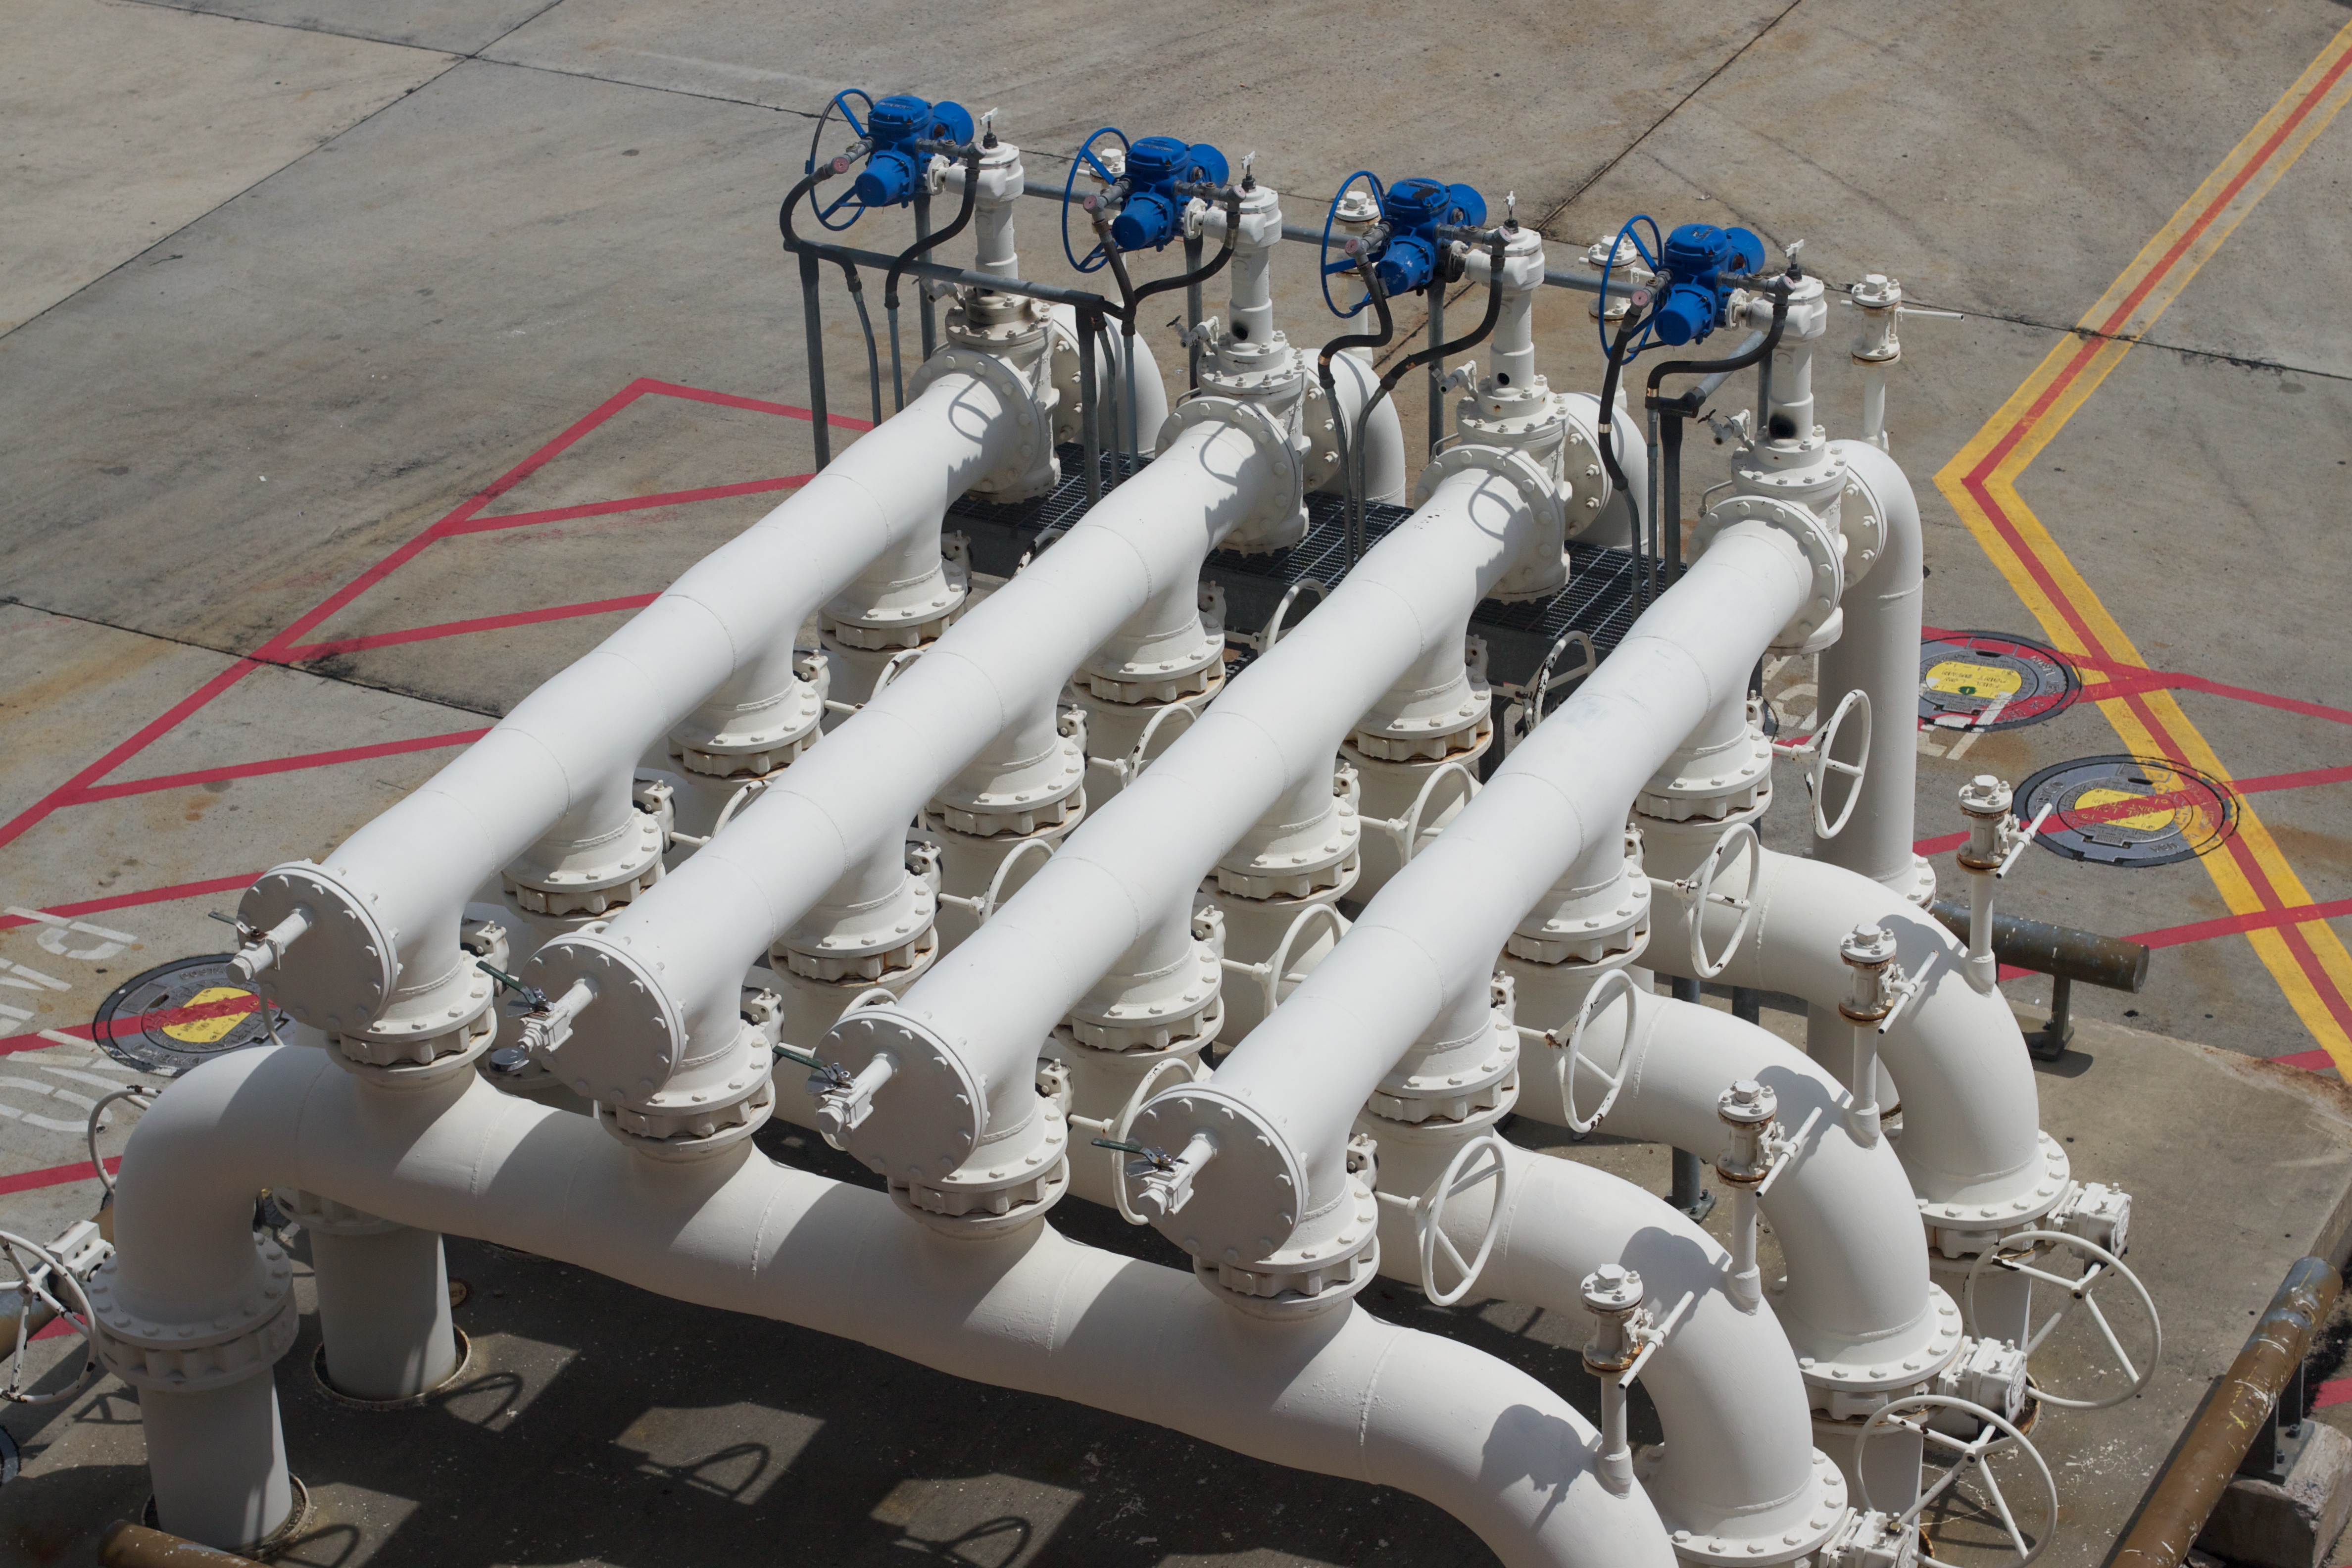
vehicle, machine, product, engine, ds106, auto part, aircraft engine, automotive engine part